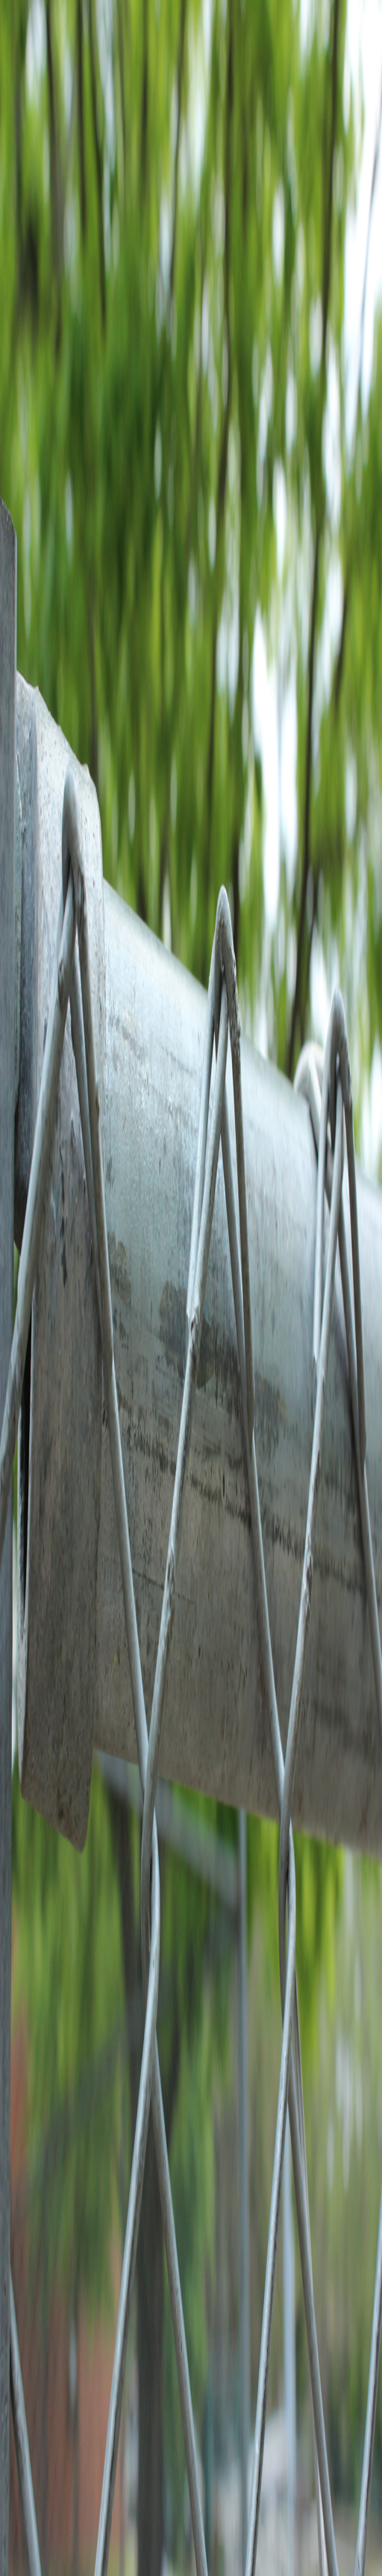
the letter w in the top of a fence .